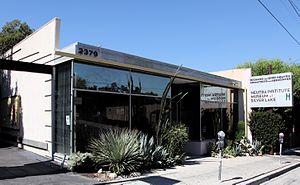
Richard Neutra est un important architecte californien des mouvement moderne et architecture californienne moderne des années 1930 aux années 1960, aux États-Unis et en Californie.